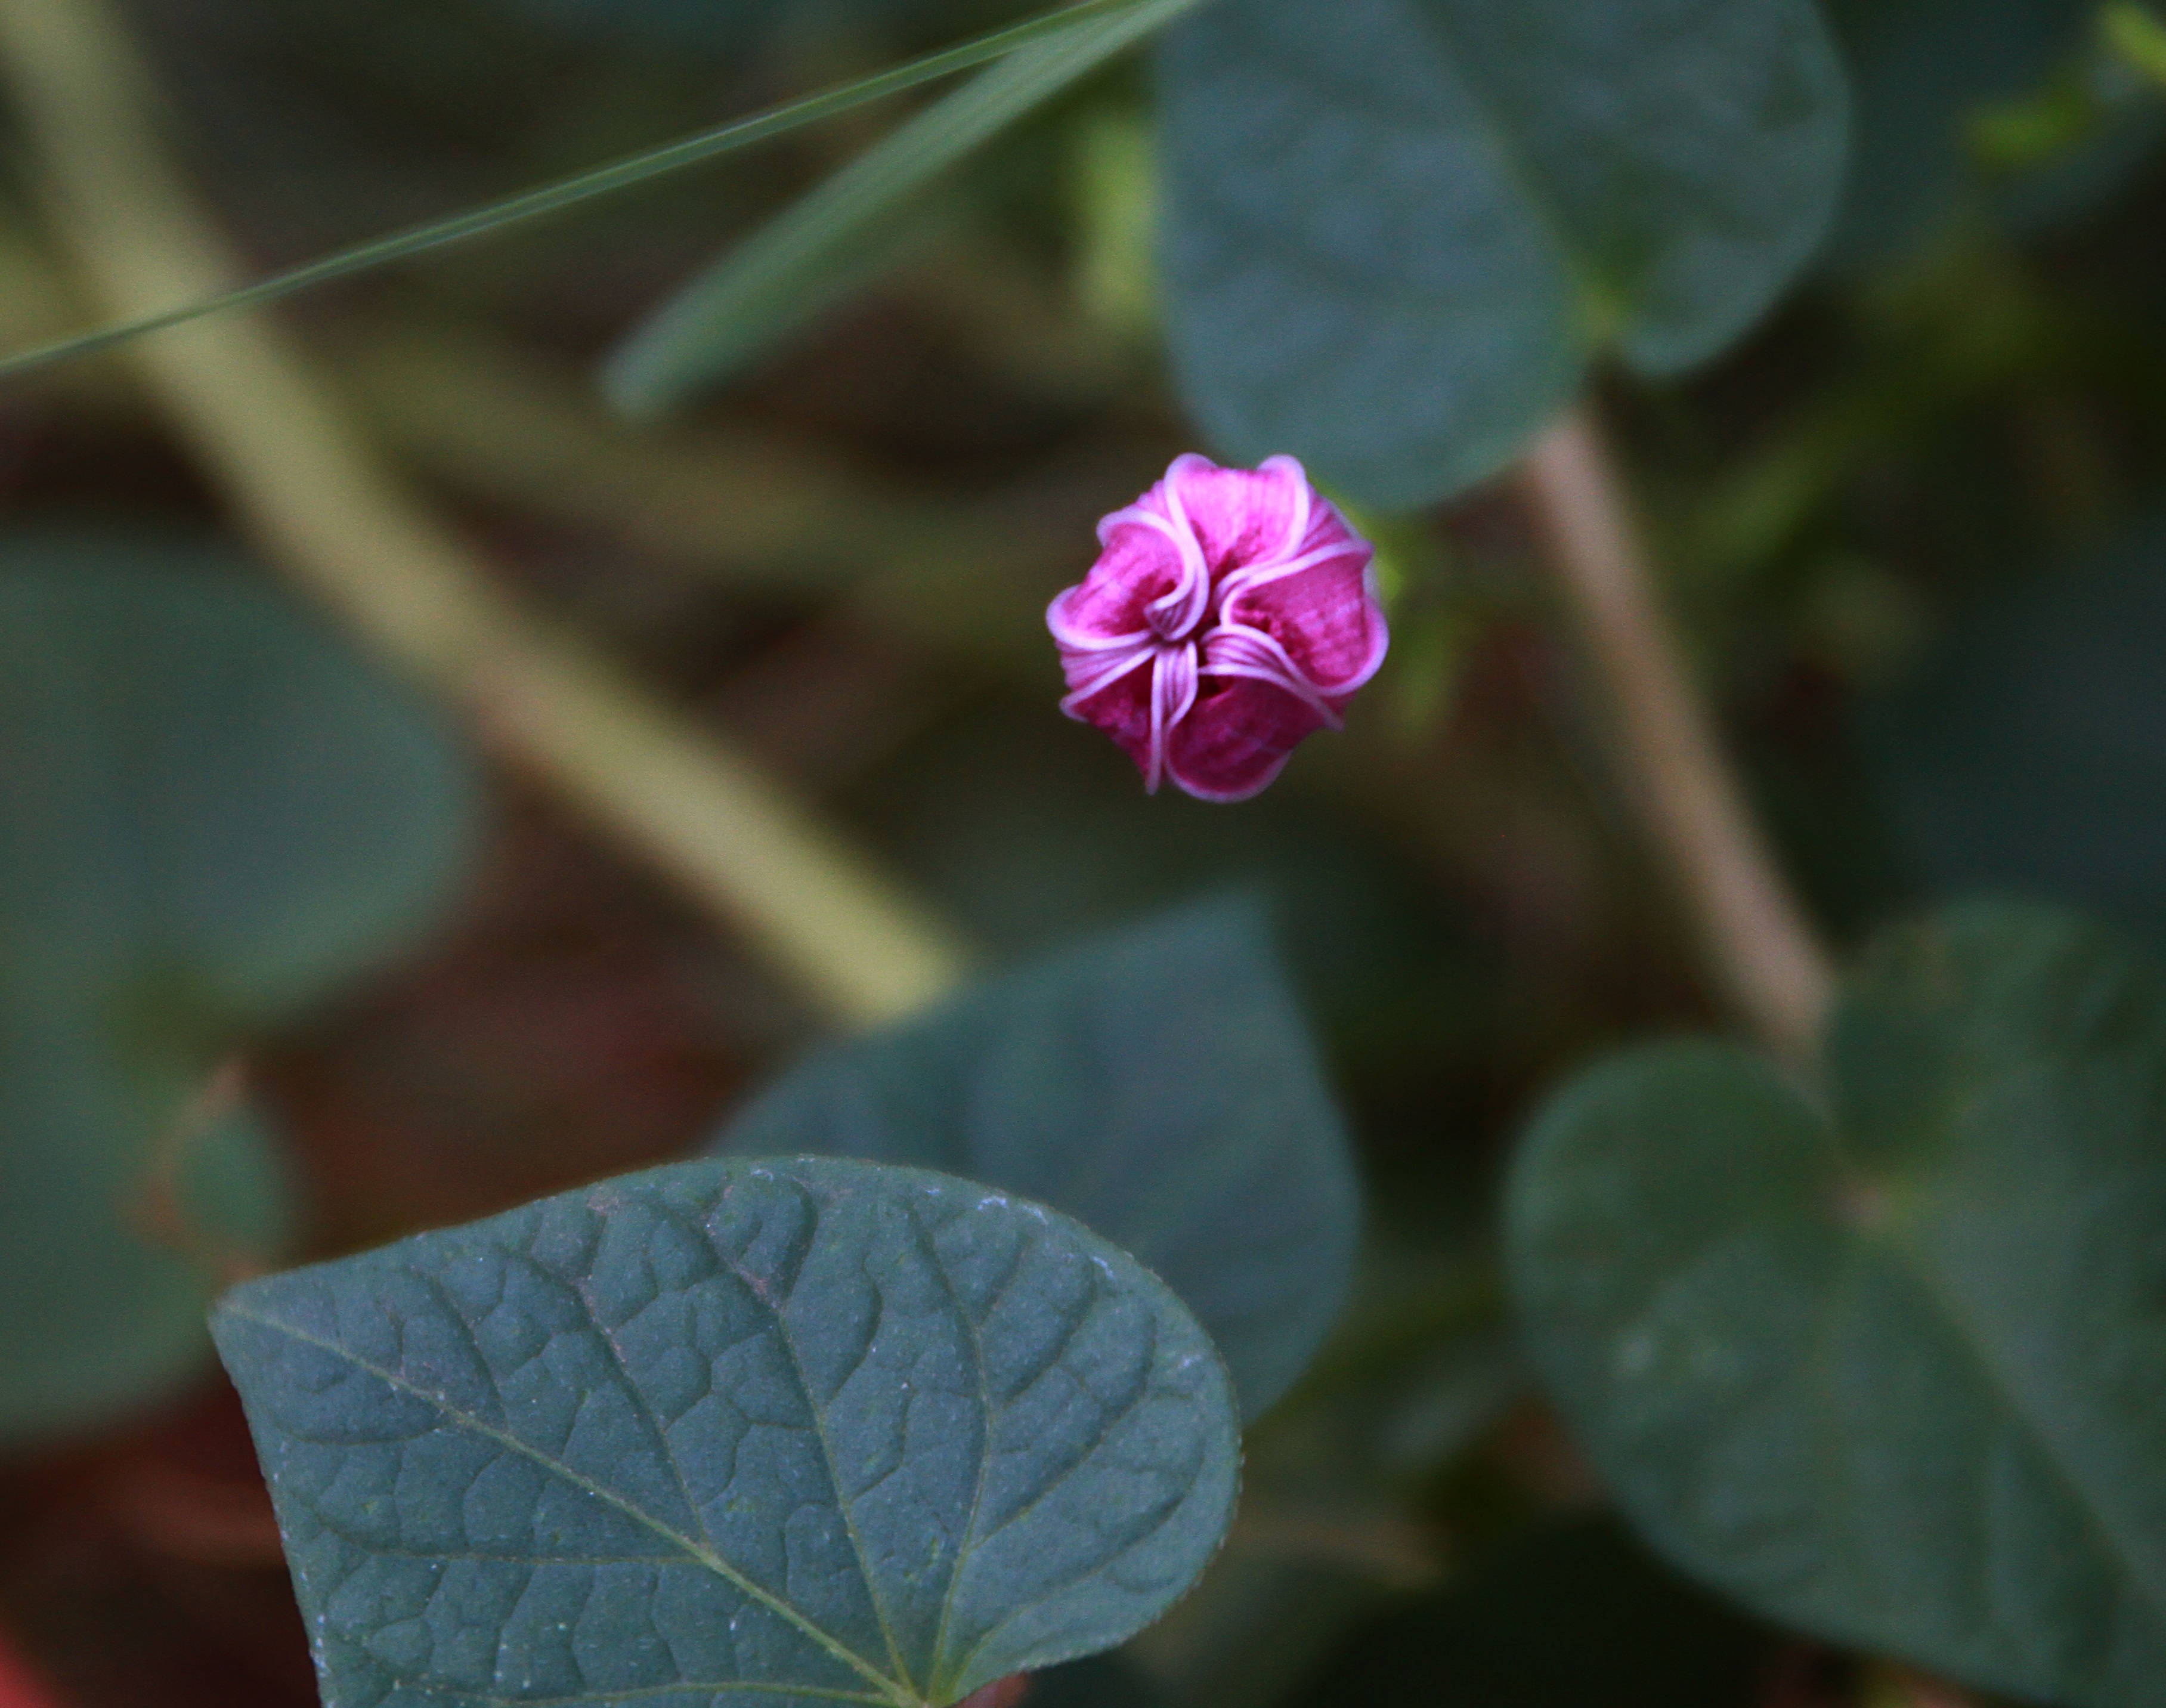
nature, blossom, plant, vine, morning, leaf, flower, petal, bloom, natural, botany, colorful, garden, pink, flora, wildflower, gardening, glory, bud, macro photography, flowering plant, plant stem, land plant, morning glory bud